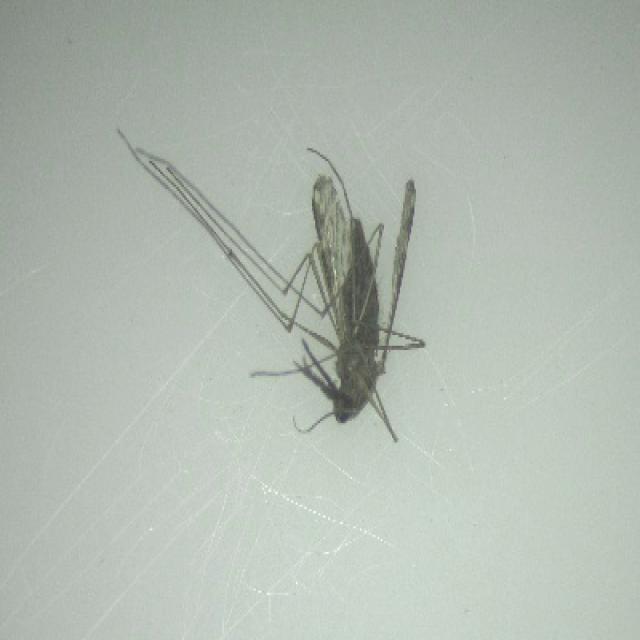
Species: anopheles_sinensis